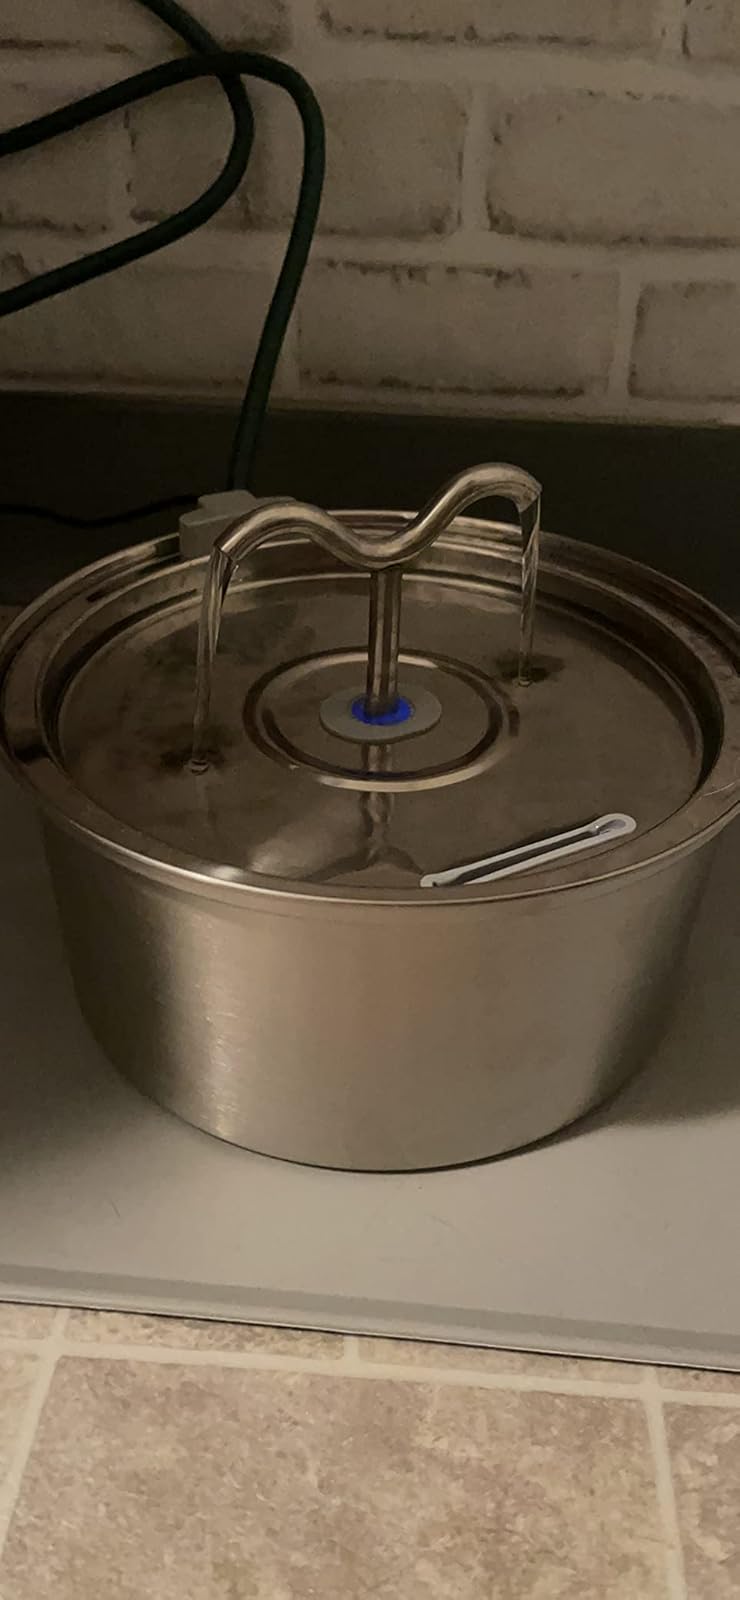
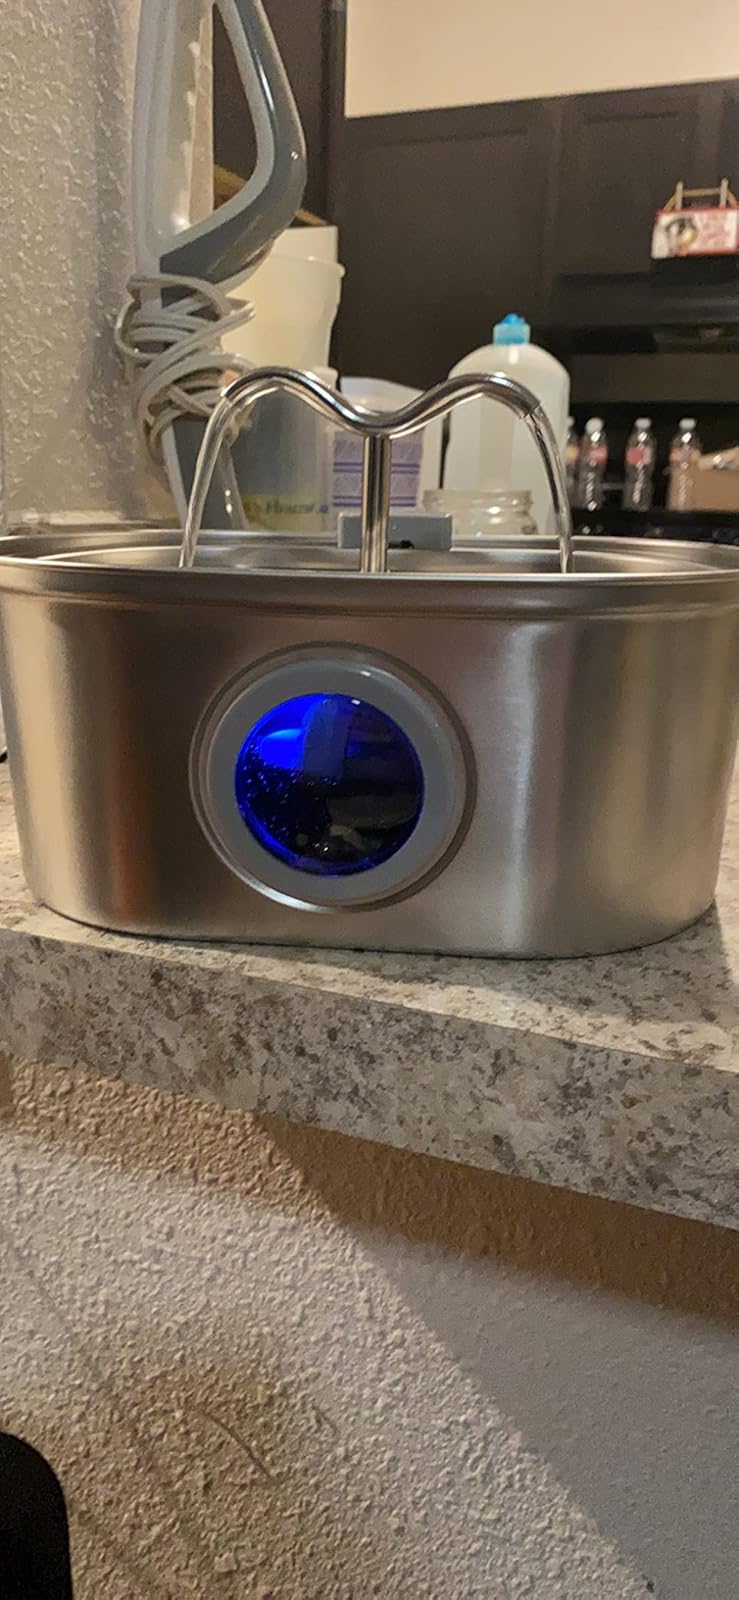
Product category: items_bowl
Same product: no